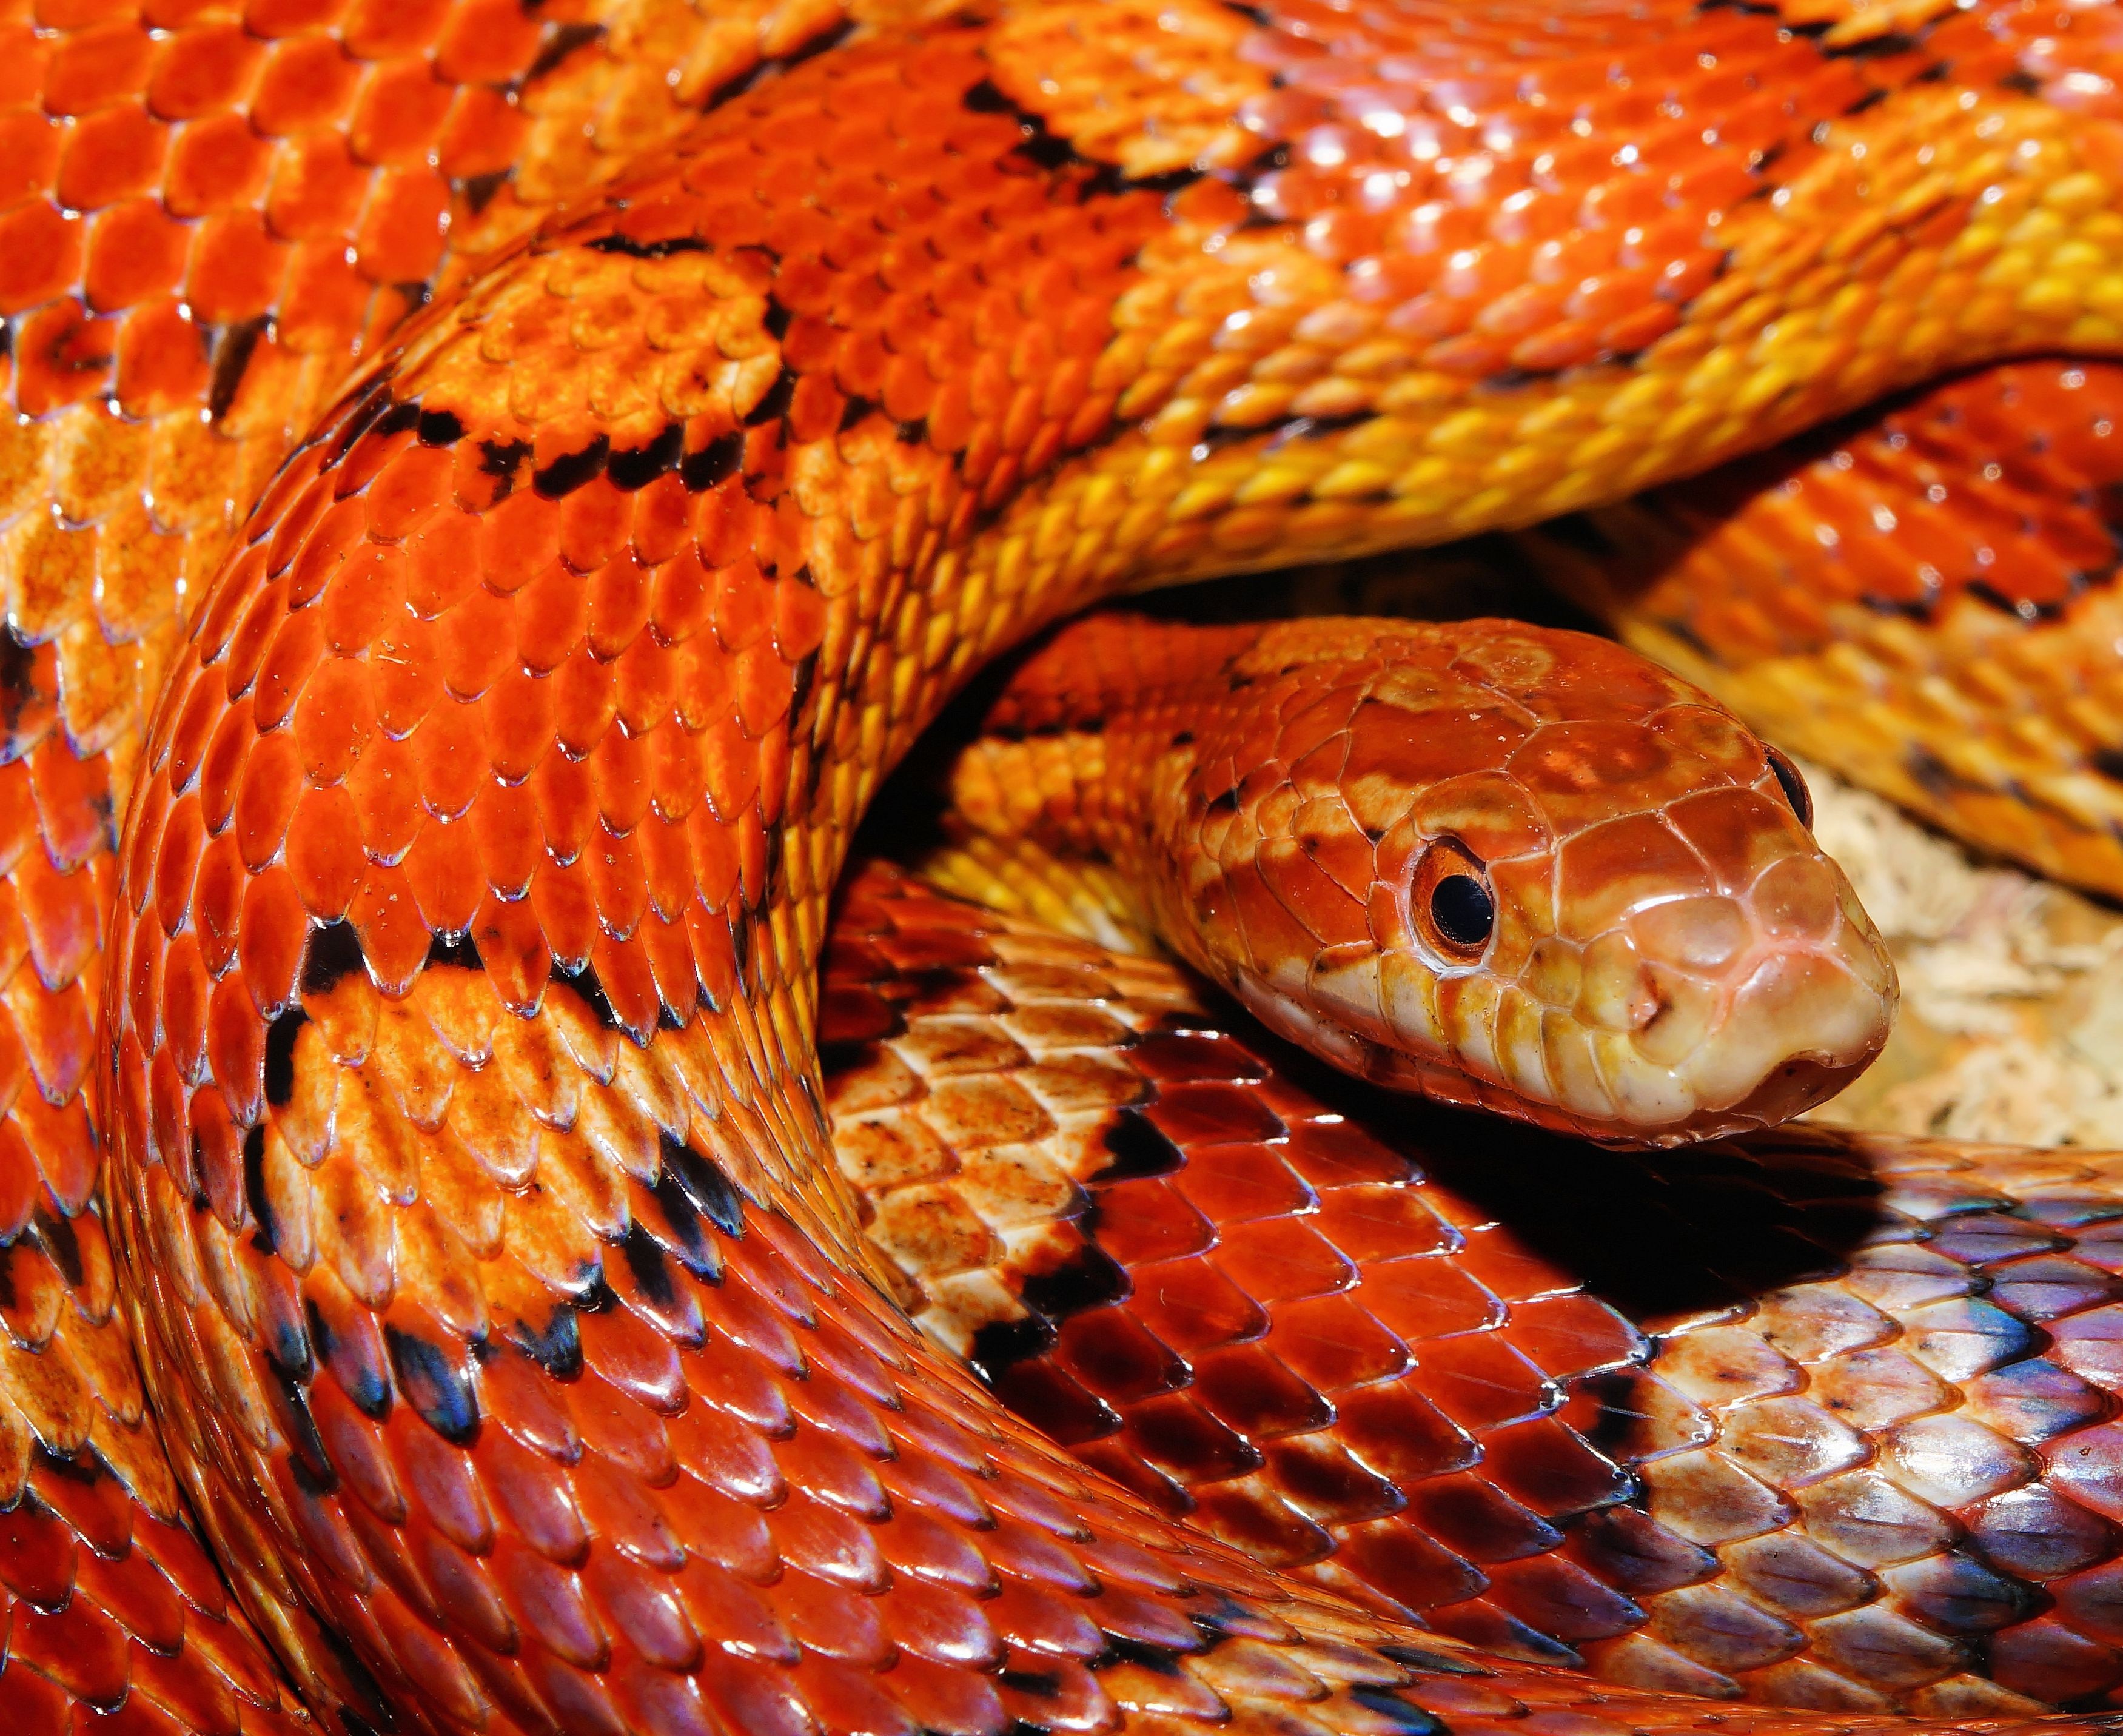
wildlife, reptile, close up, snake, vertebrate, serpent, corn snake, scaled reptile, hognose snake, kingsnake